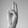
ASL letter: U